Berliner FC Dynamo

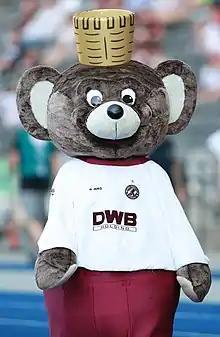
The mascot of BFC Dynamo "Teddy" in 2018.

Most players of the former SG Dynamo Dresden team had aged by the late 1950s. The team was now instead shaped by a new generation of players, including Martin Skaba, Werner Heine, Waldemar Mühlbächer, Hermann Bley and Konrad Dorner. SC Dynamo Berlin won its first trophy in the 1959 FDGB-Pokal. However, the team was not allowed to participate in the 1960–61 European Cup Winners' Cup. The East German Football Association (DFV) decided that local rival and league runner-up ASK Vorwärts Berlin was a better representative.